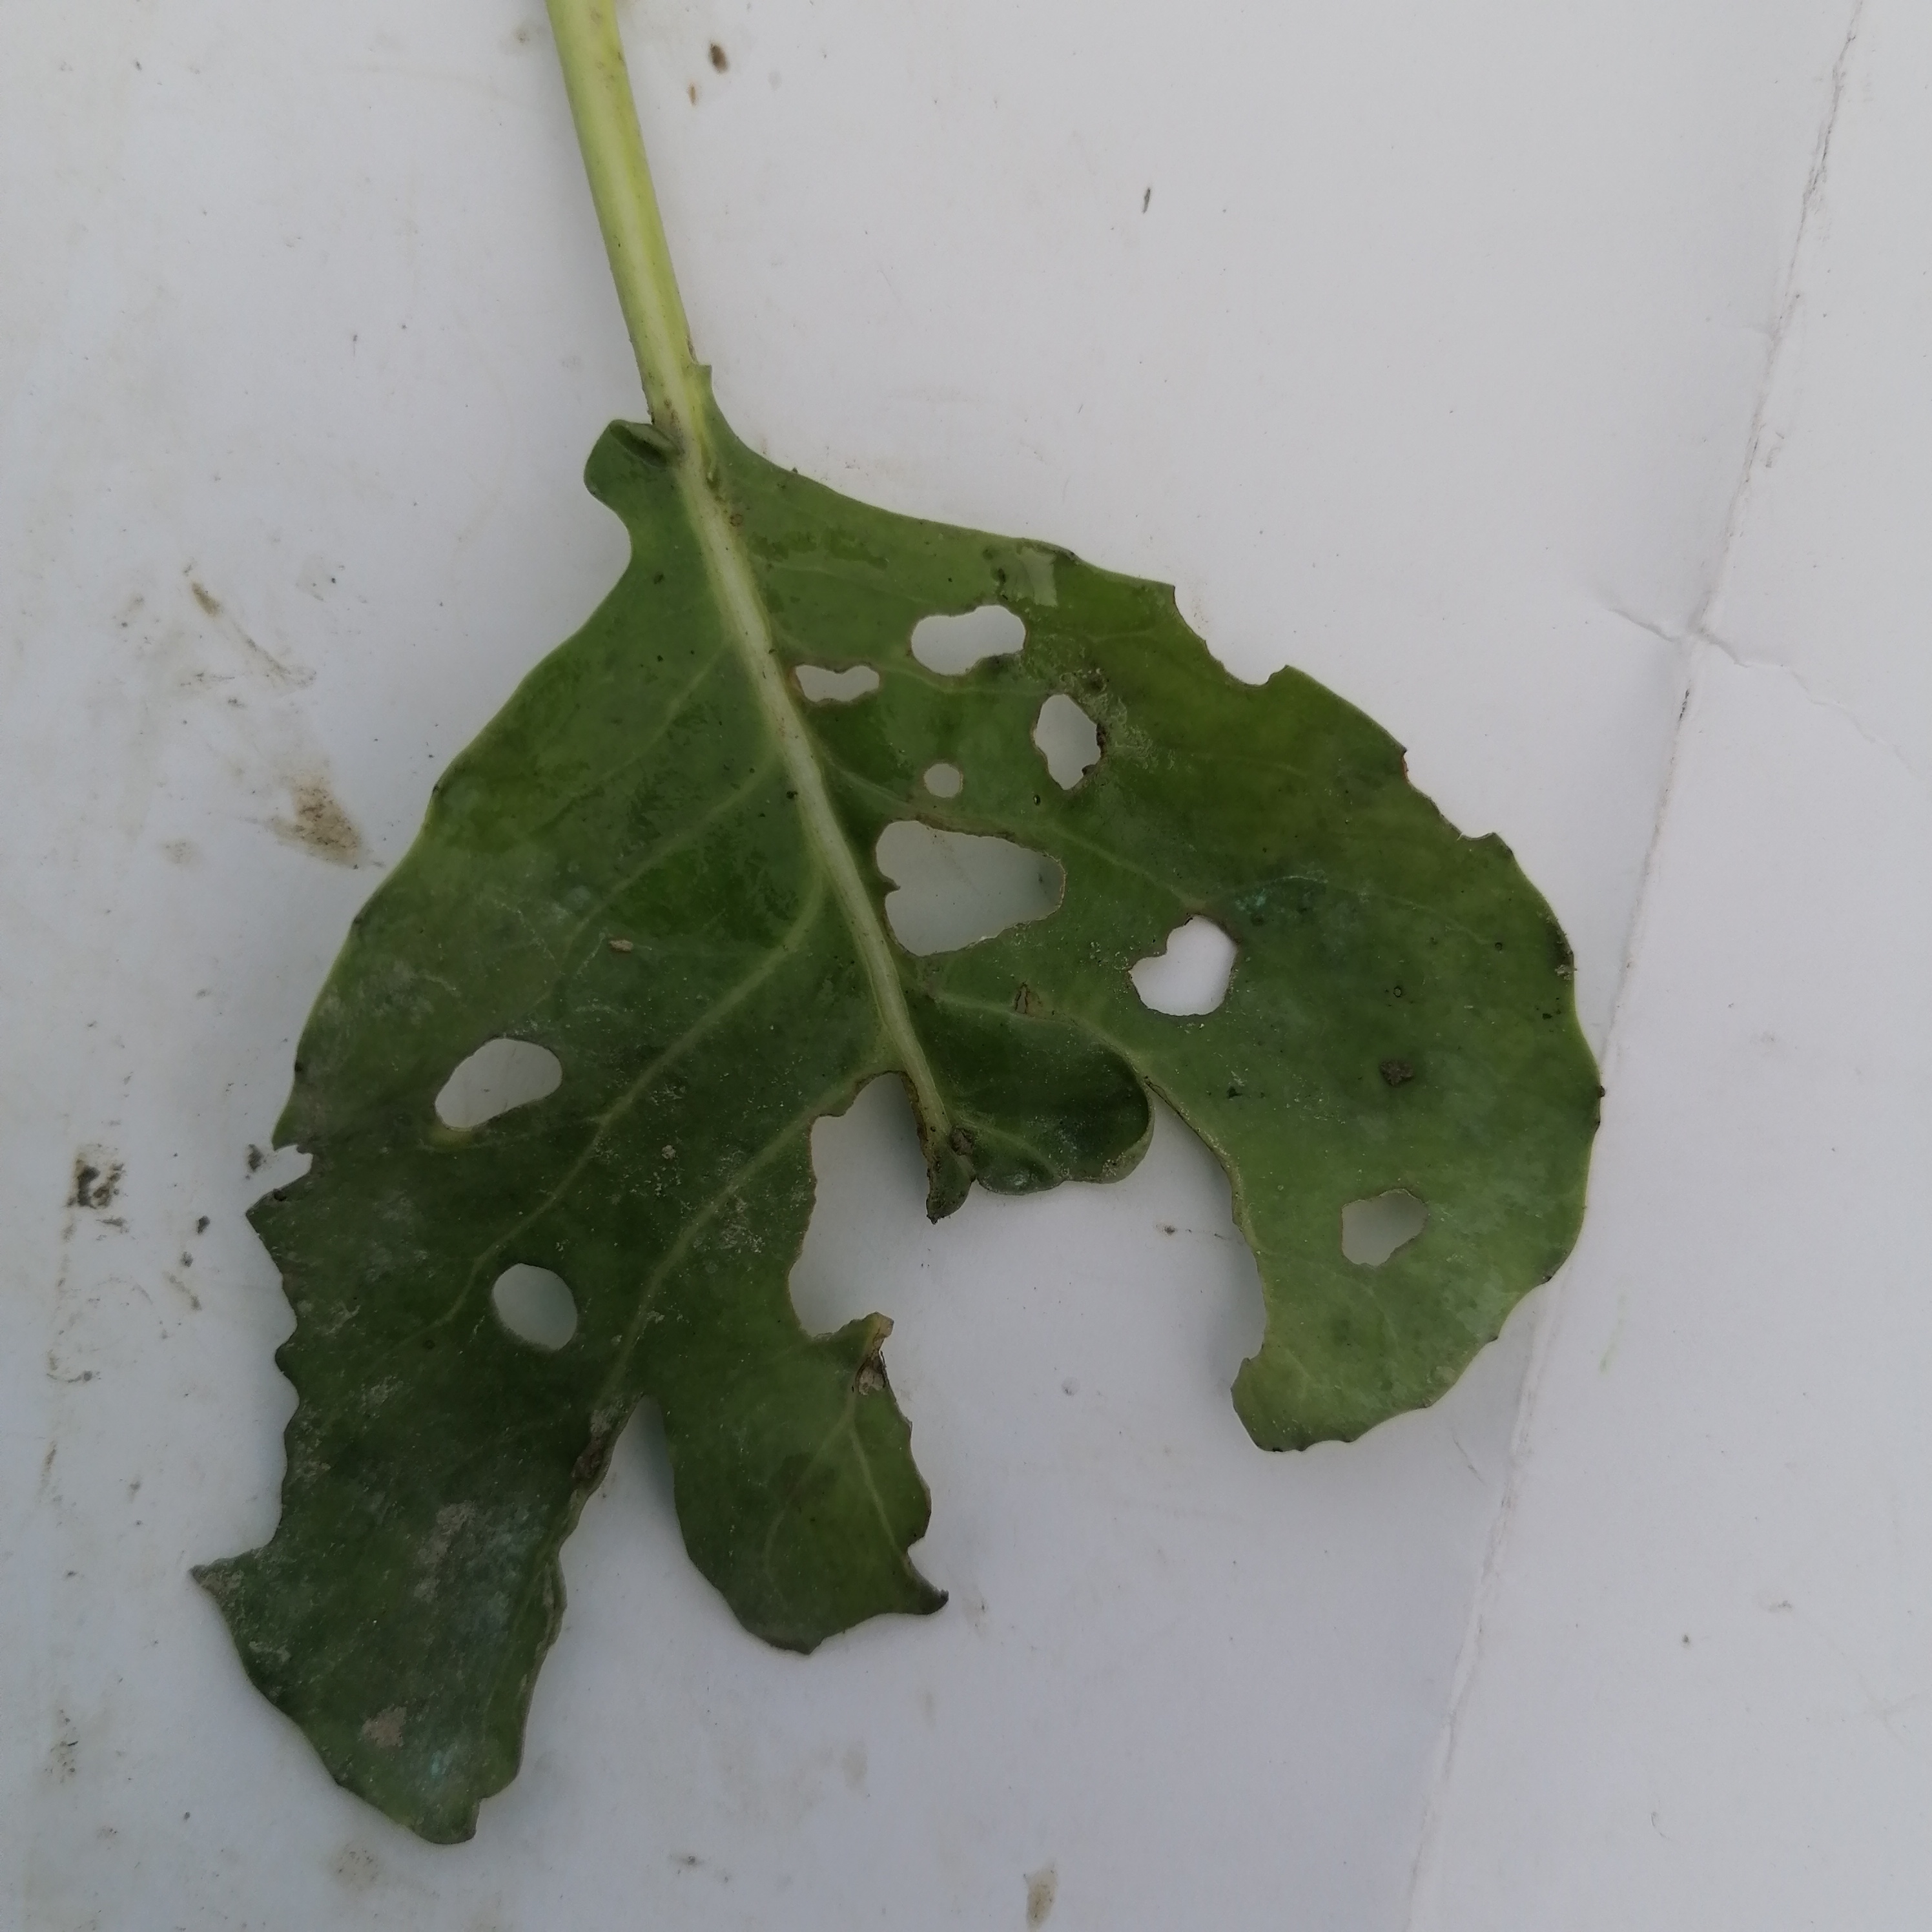
Label: Insect Hole